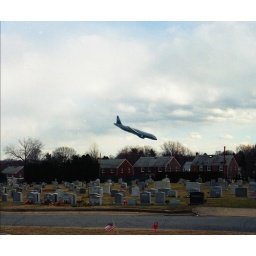
a plane crashed near my house today